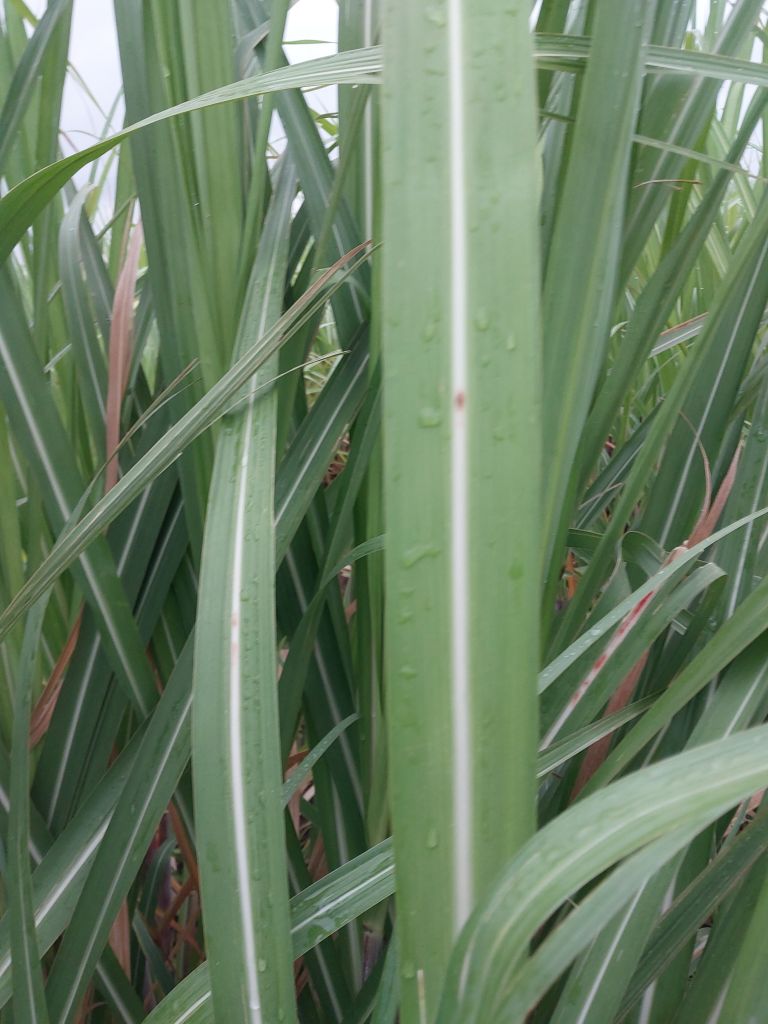
Label: Brown Spot